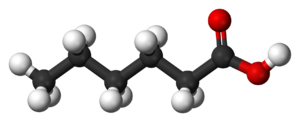
L'acide hexanoïque, aussi appelé acide caproïque, est un acide carboxylique, de formule C₅H₁₁COOH. C'est un liquide huileux à l'odeur de fromage et de fruit, voire de bouc.